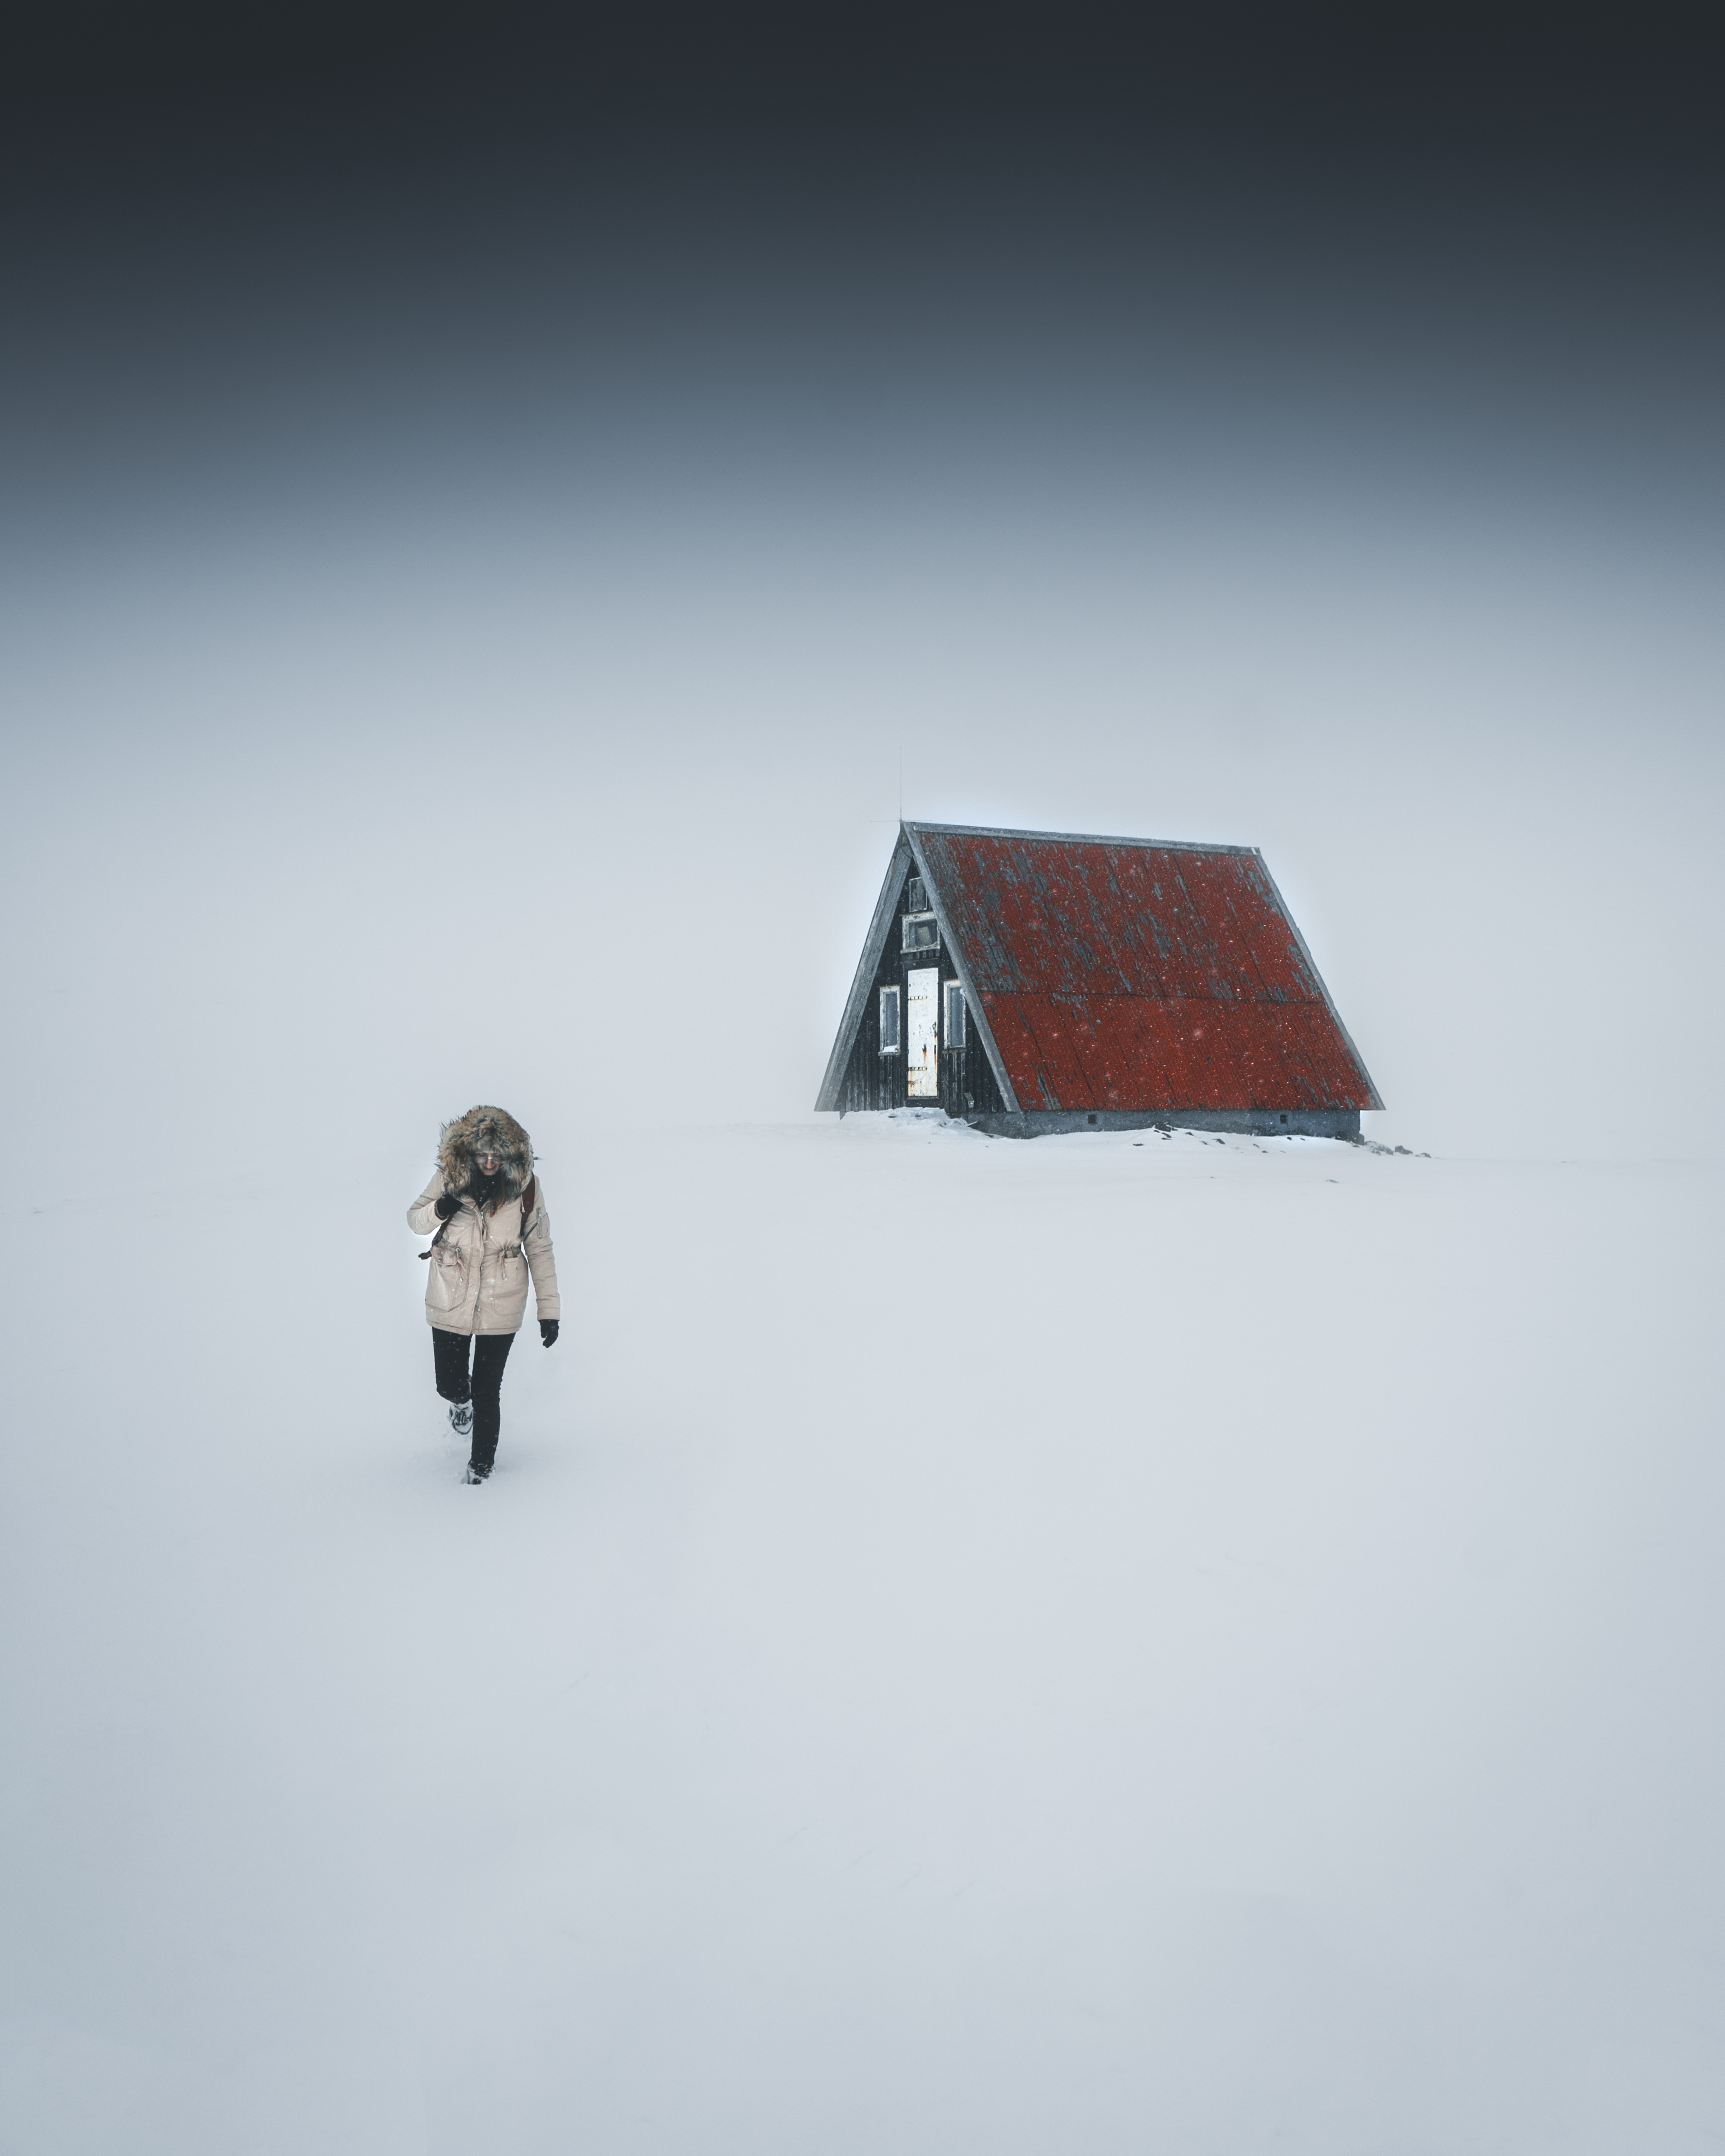
snow, slope, house, freezing, landscape, toy, triangle, winter, glacial landform, arctic, carmine, cottage, hut, sky, room, roof, wood, window, building, precipitation